T17 Deerhound

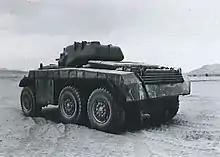
Rear view.

The British Purchasing Commission continued to show interest in the two medium designs and asked the US Army Desert Warfare Board to conduct trials of the two designs, which were completed in February 1943, the Chevrolet T17E1 design emerging as the clear winner. Despite this, the US Army authorized Ford to complete 250 vehicles as a stopgap until production of the M8 commenced. The first 32 T17s were produced in 1942, the remaining 218 were completed in 1943.